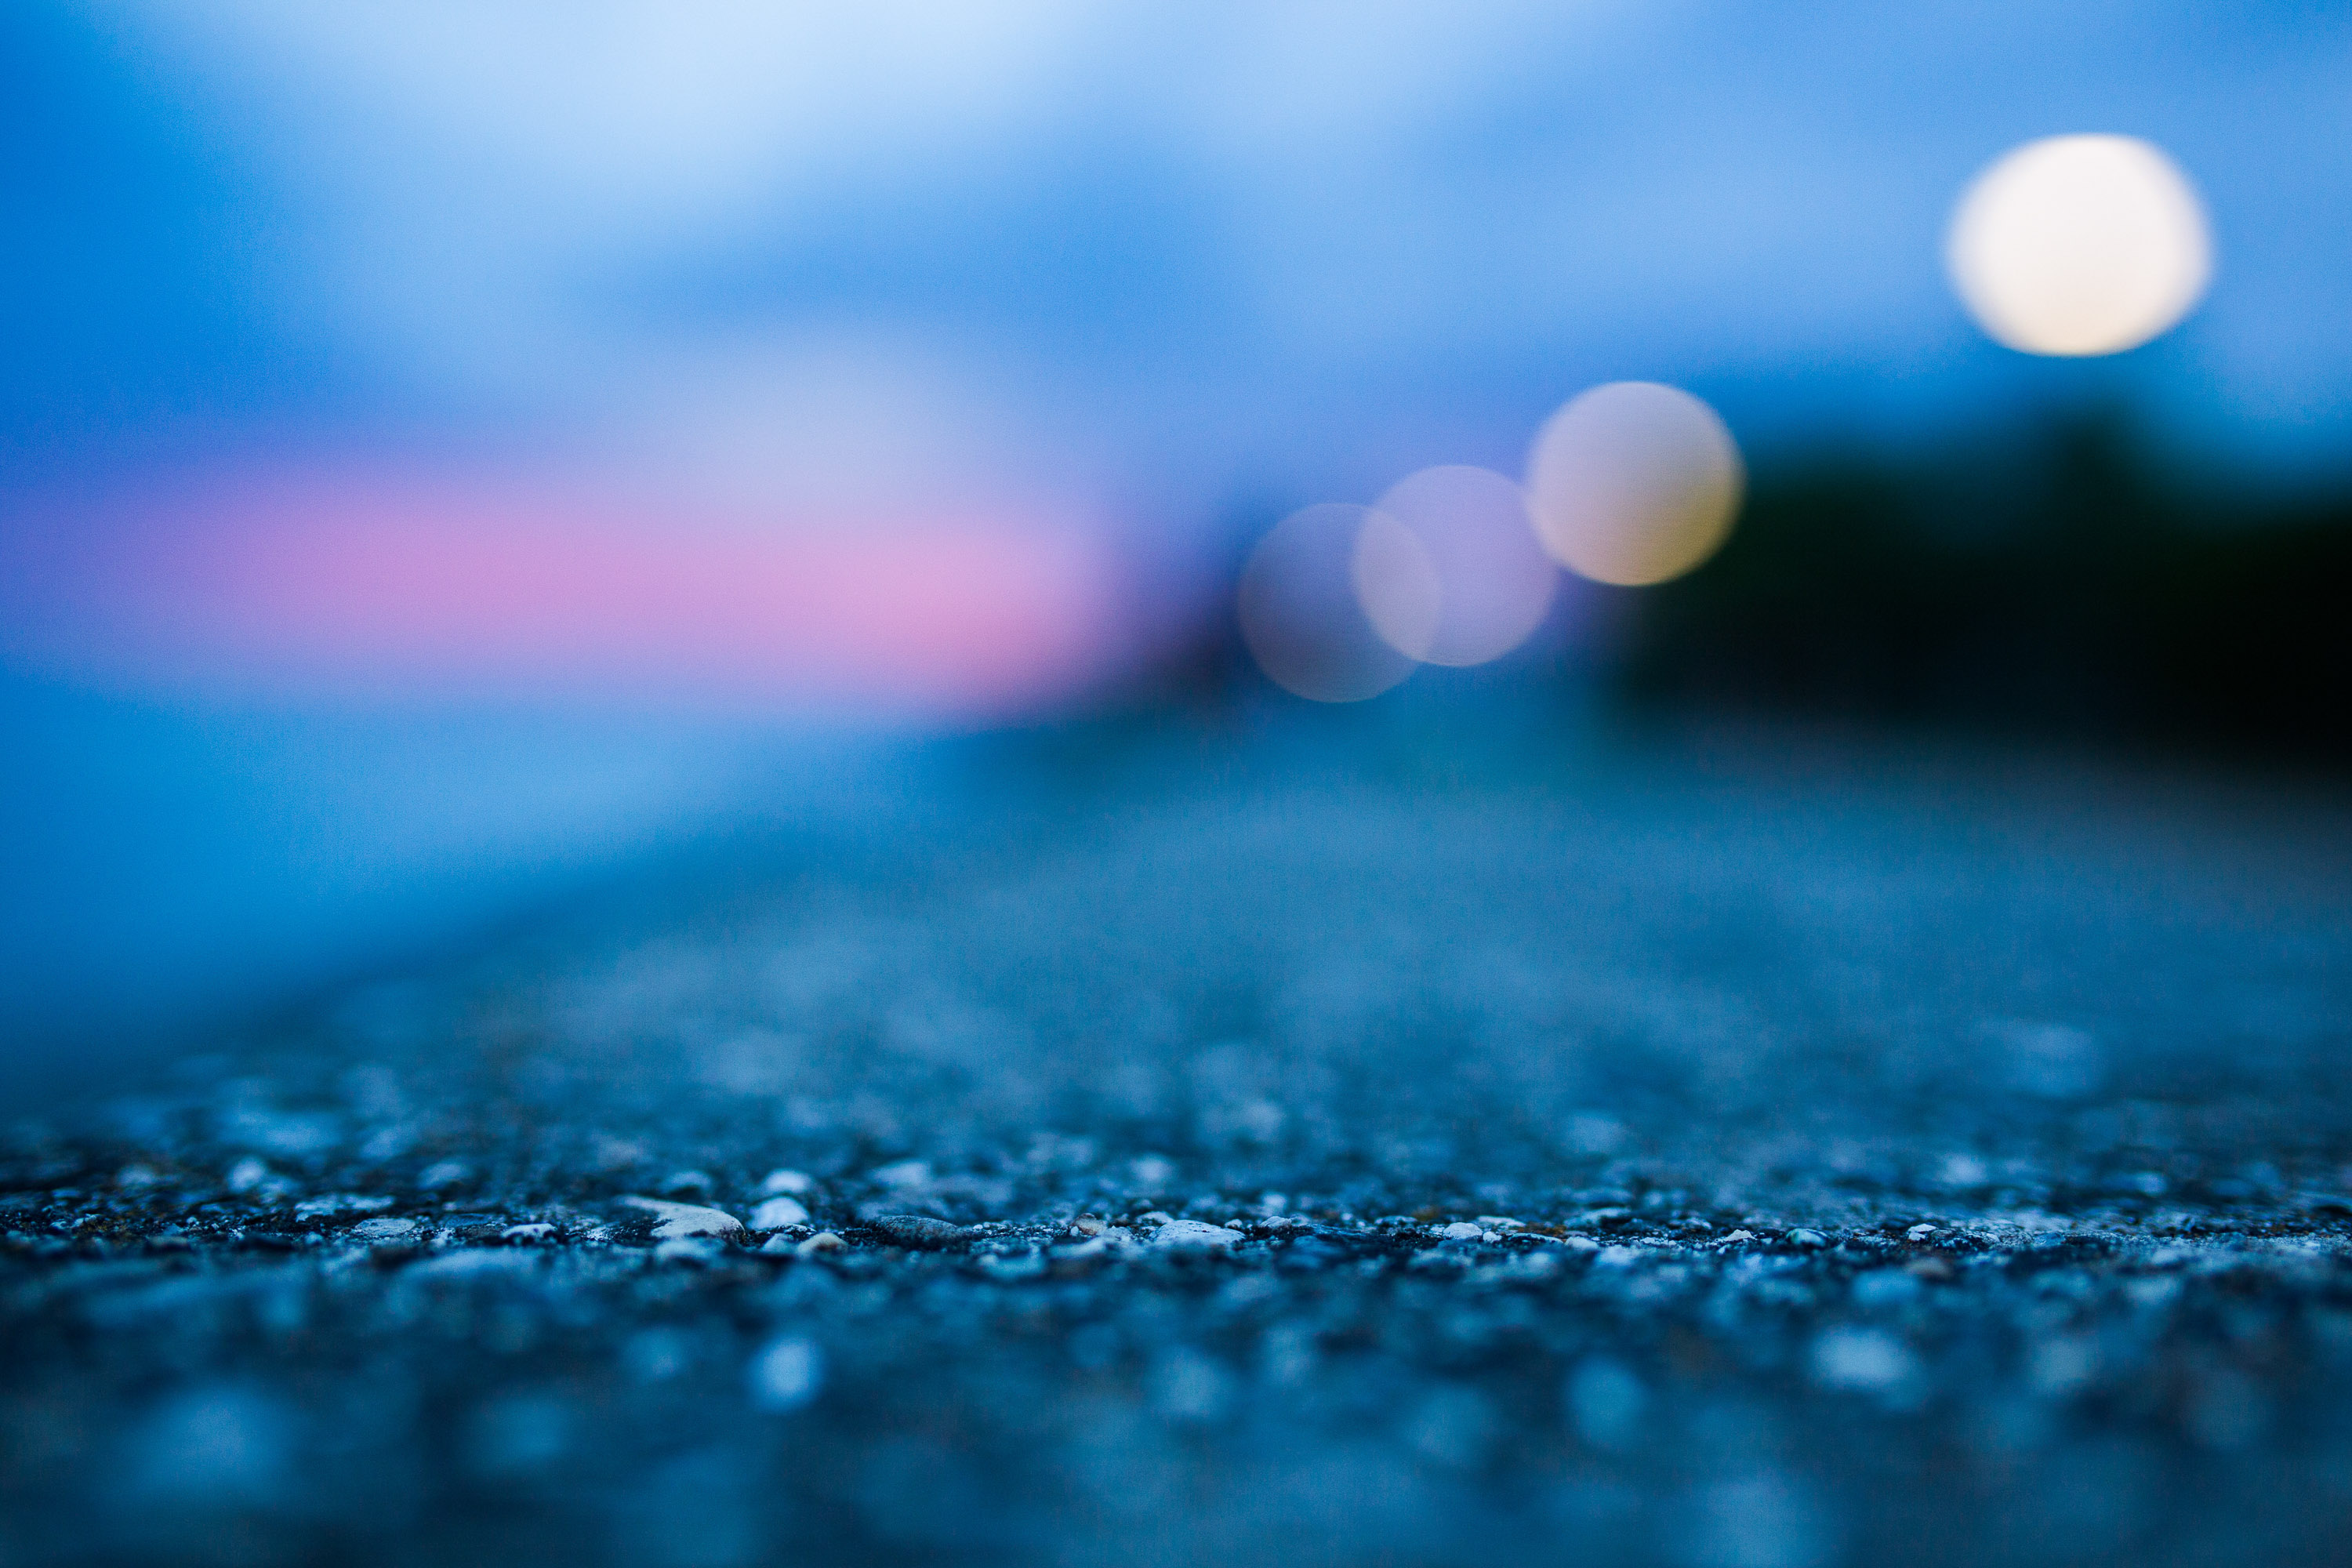
blue, water, sky, light, turquoise, macro photography, cloud, close up, photography, drop, reflection, liquid